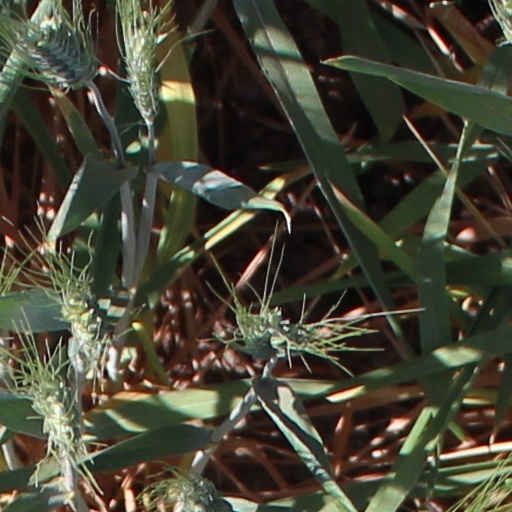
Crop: wheat